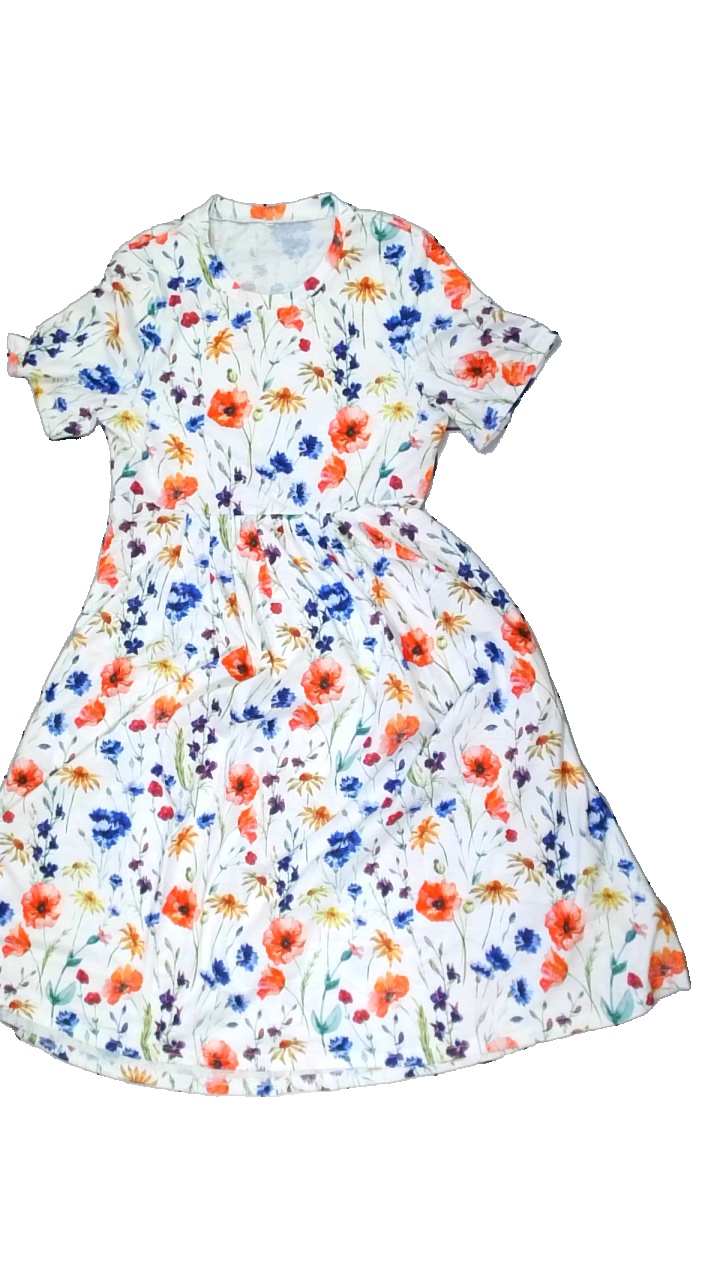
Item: Dress (Ladies)
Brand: Missing
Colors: White, Blue, Yellow, Multicolor
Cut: Loose, C-collar
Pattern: Floral print
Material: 100% Polyester
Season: All
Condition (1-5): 5
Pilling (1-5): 5
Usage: Reuse
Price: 50-100